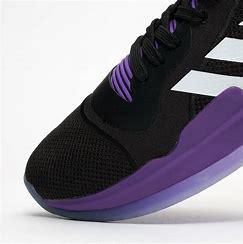
Brand: Adidas
Model: Marquee Boost